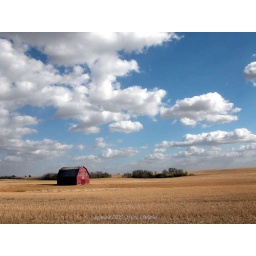
red barn near Aberdeen (Saskatchewan, Canada, that is) - I am sure &lt;i&gt;ginnia&lt;/i&gt; recognizes this view.